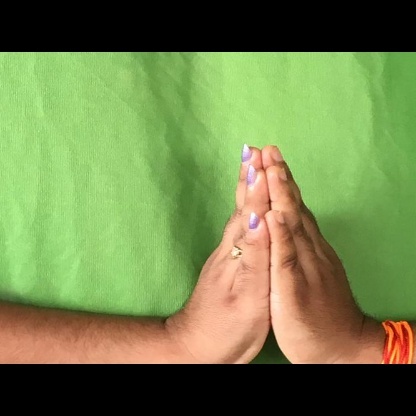
Mudra: Anjali